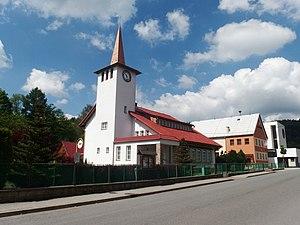
Kateřinice est une commune du district de Vsetín, dans la région de Zlín, en Tchéquie. Sa population s'élevait à 1 043 habitants en 2018.